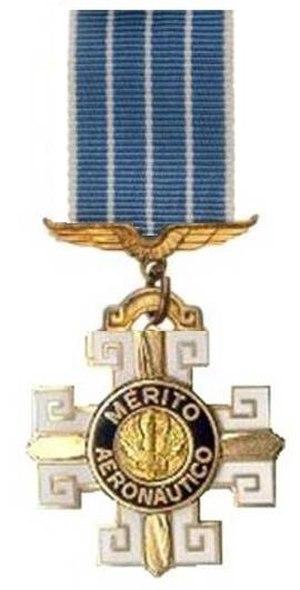
Insigne de l'Ordre du Mérite Aéronautique du Brésil
L'Ordre du mérite aéronautique est une distinction de la Force aérienne brésilienne, créée le 1ᵉʳ novembre 1943 par le président Getúlio Vargas. L'ordre se compose de cinq grades et récompense les mérites des Forces Aériennes brésiliennes ou des forces aériennes étrangères ayant rendu des services au Brésil.